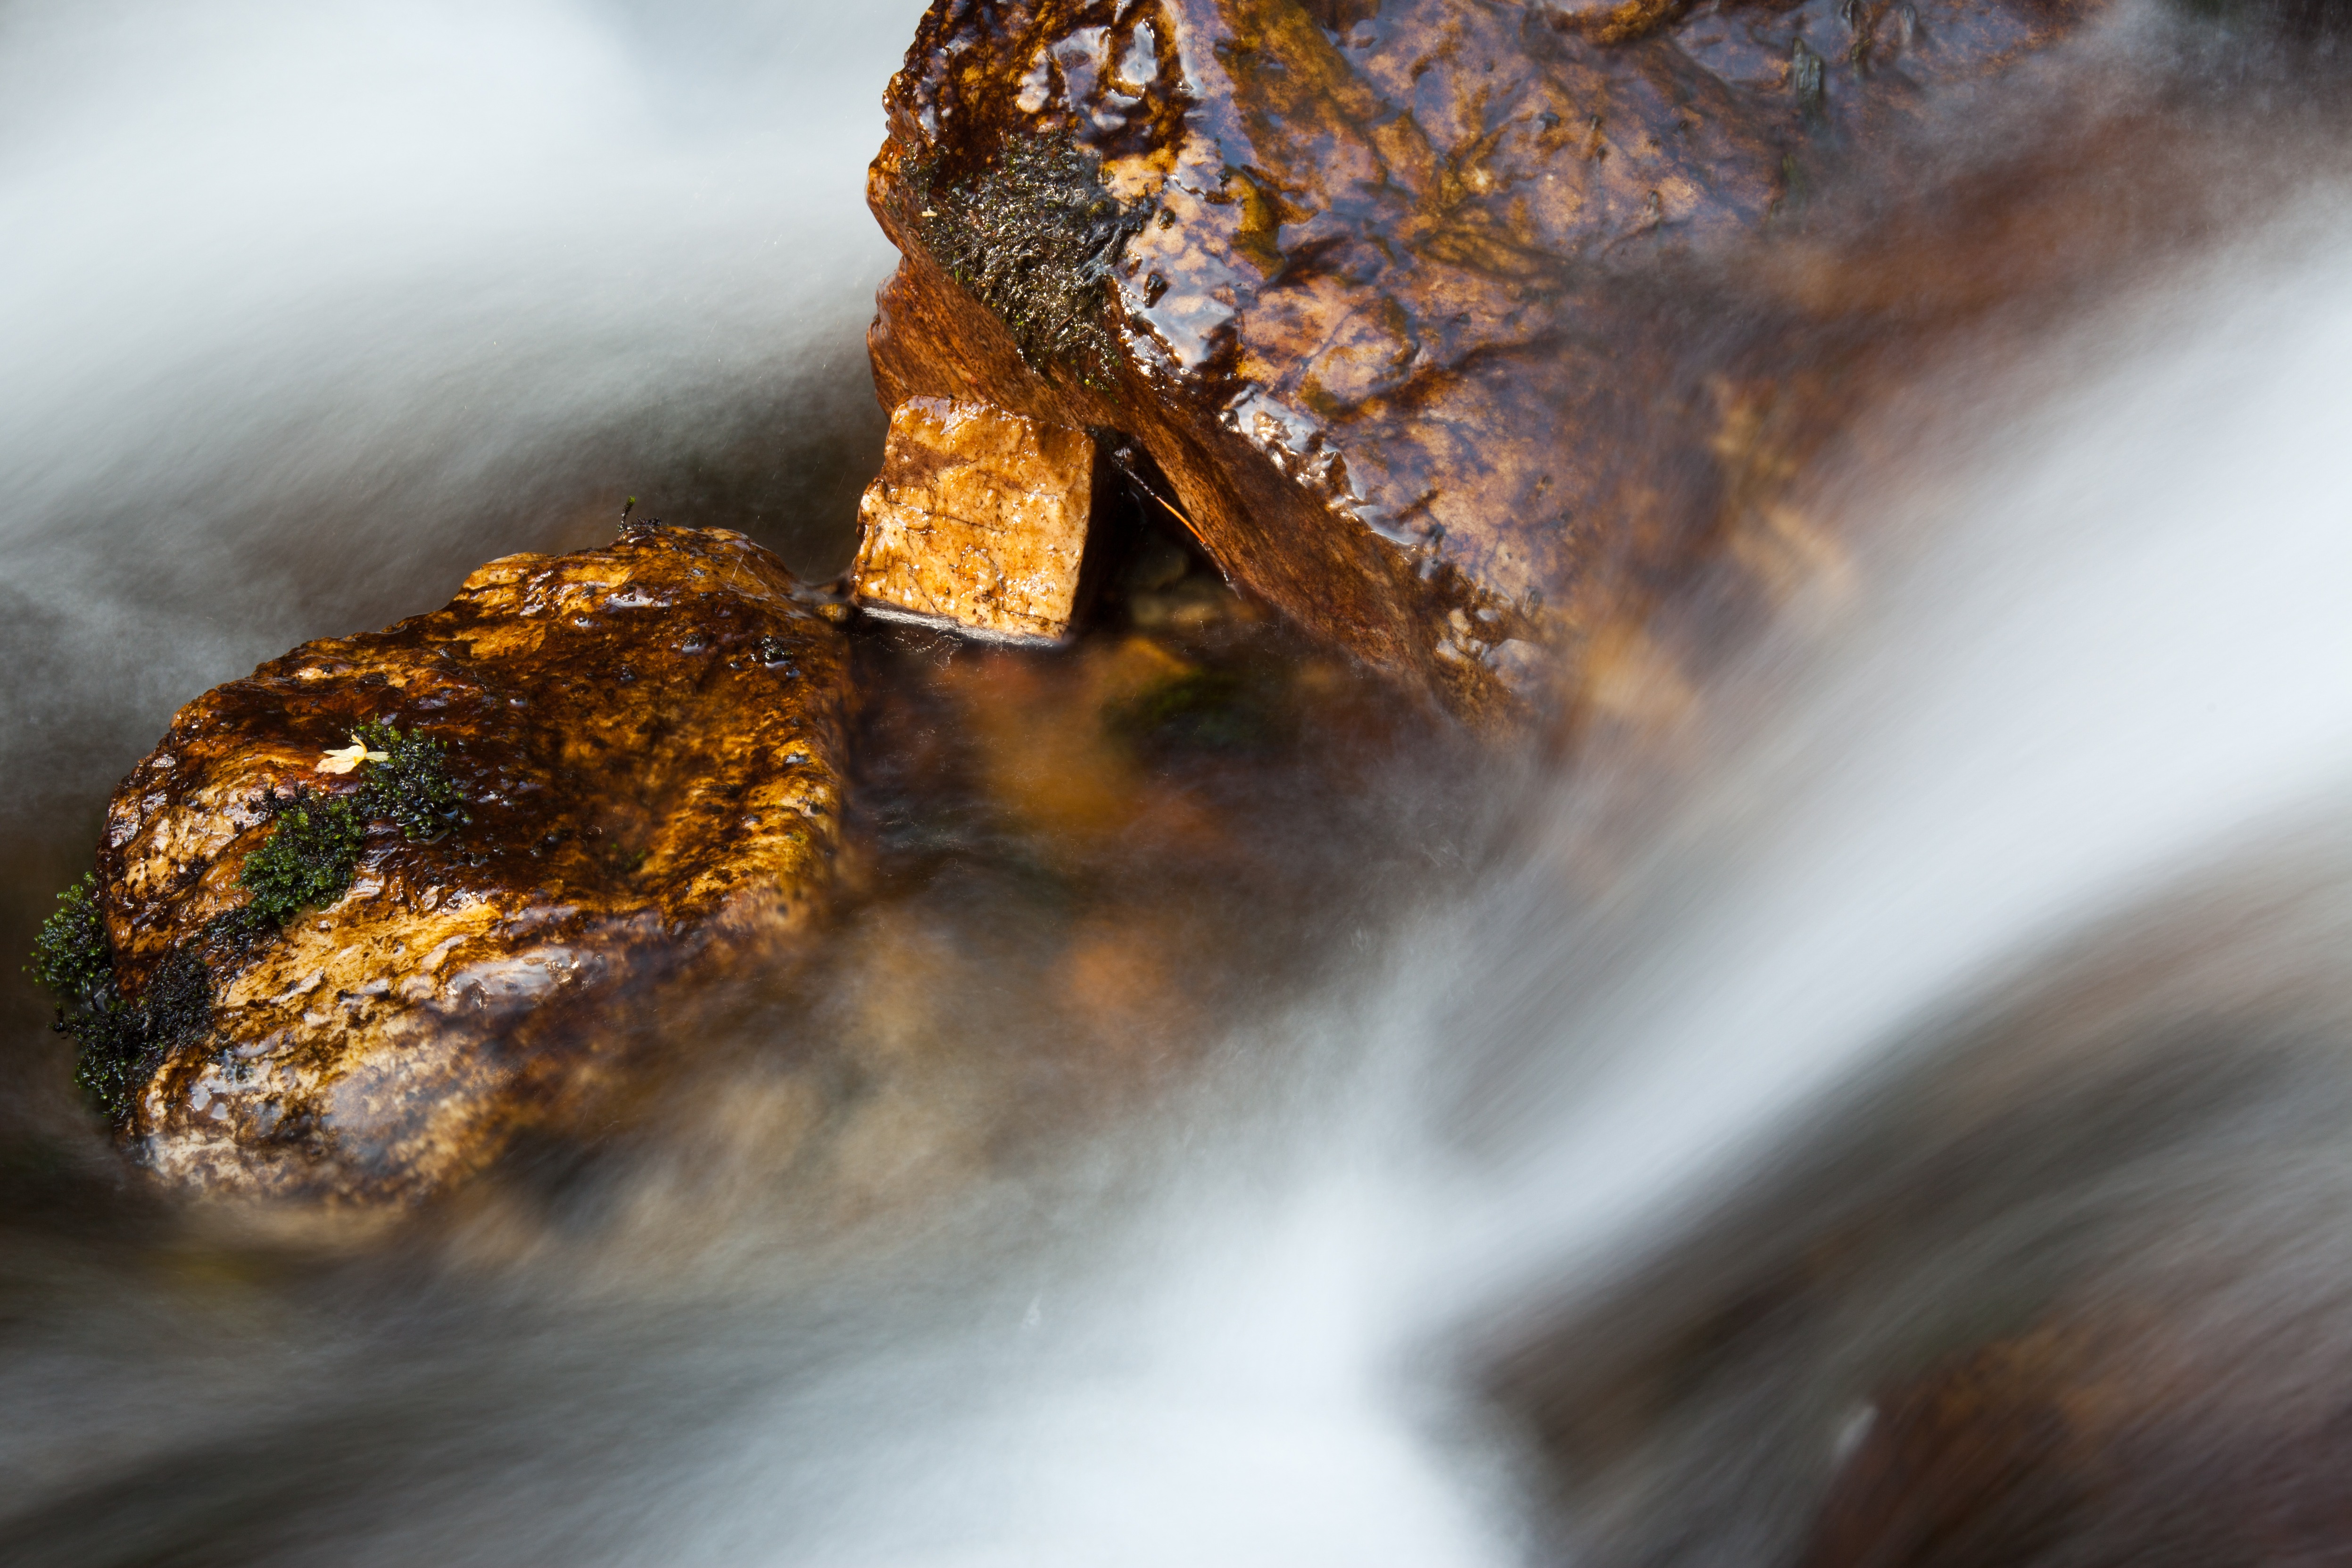
water, nature, forest, rock, waterfall, blur, abstract, photography, leaf, fall, running, wet, river, stone, motion, stream, green, flow, reflection, flowing, smooth, blurred, close up, macro photography